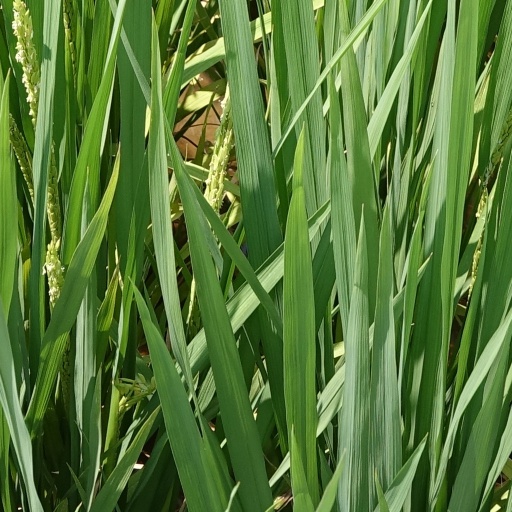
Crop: rice